Ciliwung

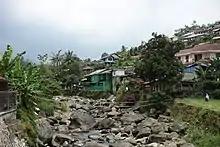
Upper Ciliwung near its source in the Puncak area.

The Ci Liwung is 119 km long with a catchment area of 476 km. The Ciliwung has its source at Mandalawangi in Bogor Regency with the highest peak at 3,002 m. The river flows in a northern direction passing several active volcanoes, Mount Salak, Mount Kendeng, and Mount Halimun, and crosses two main cities Bogor and Jakarta before finally flowing into the Java Sea through Jakarta Bay. The main tributaries in the upper catchment area are the Ciesek and Ciluar with respective lengths of 9.7 km and 21.0 km, with catchment areas of 27.15 km and 35.25 km respectively.